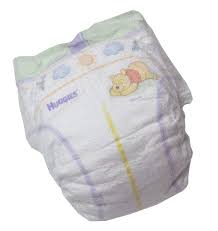
Waste category: trash